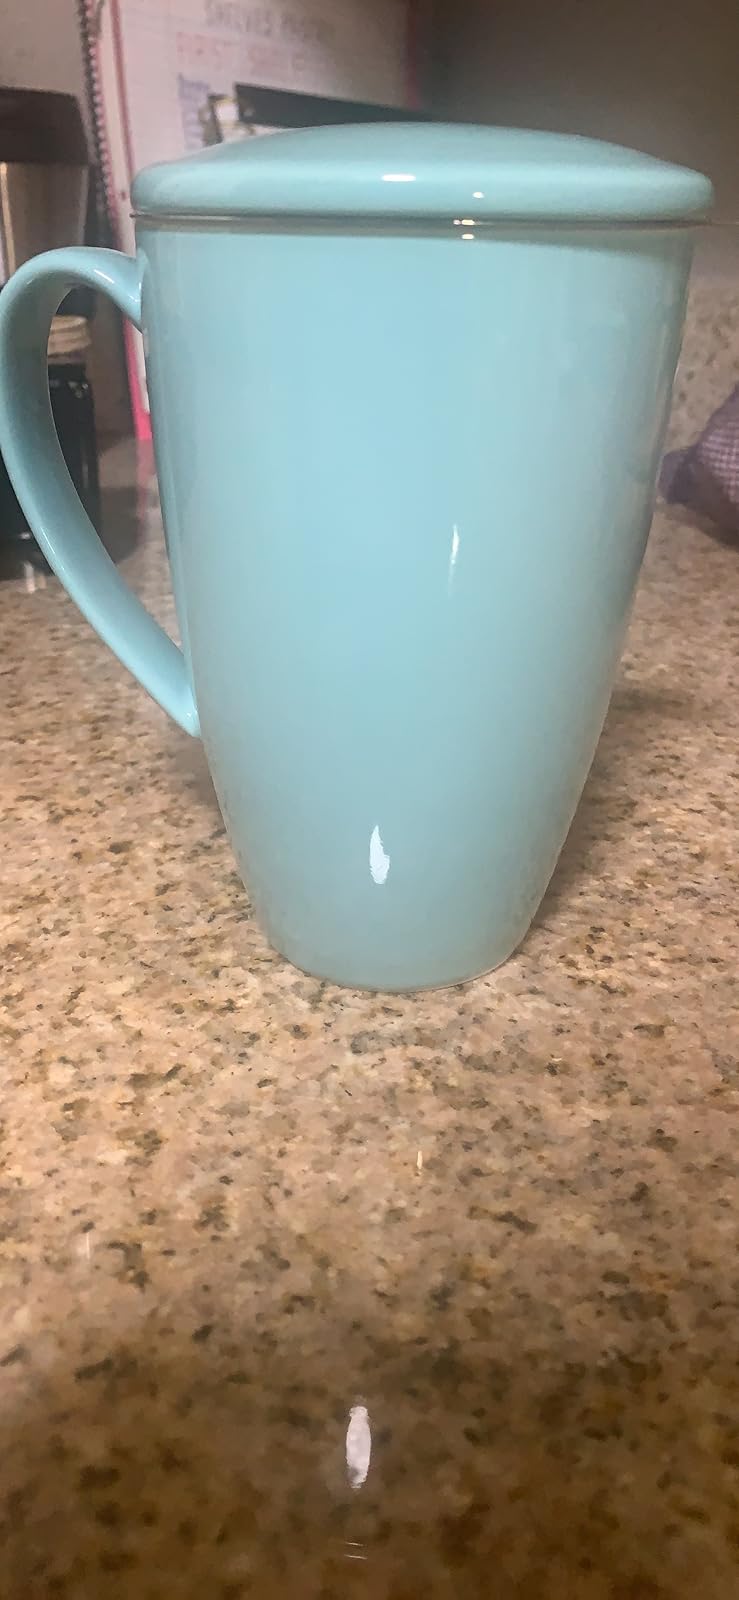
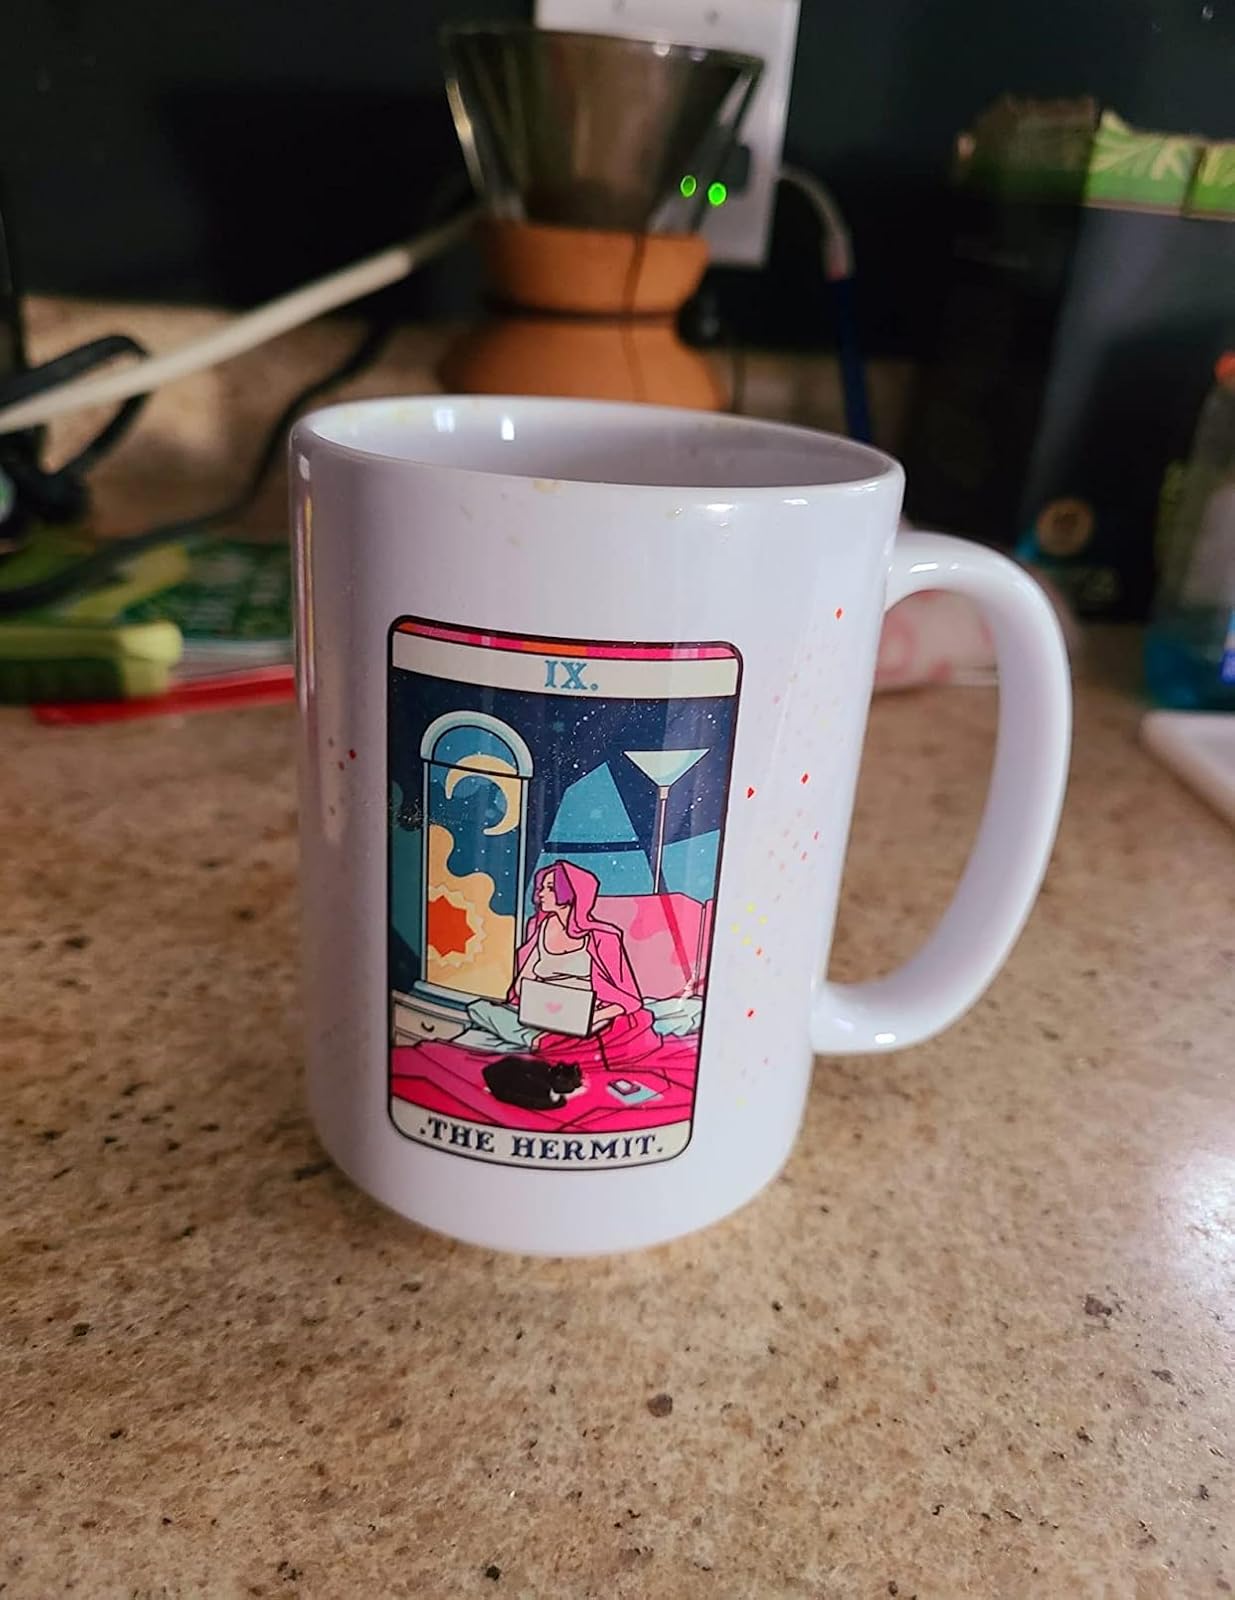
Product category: items_mug
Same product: no